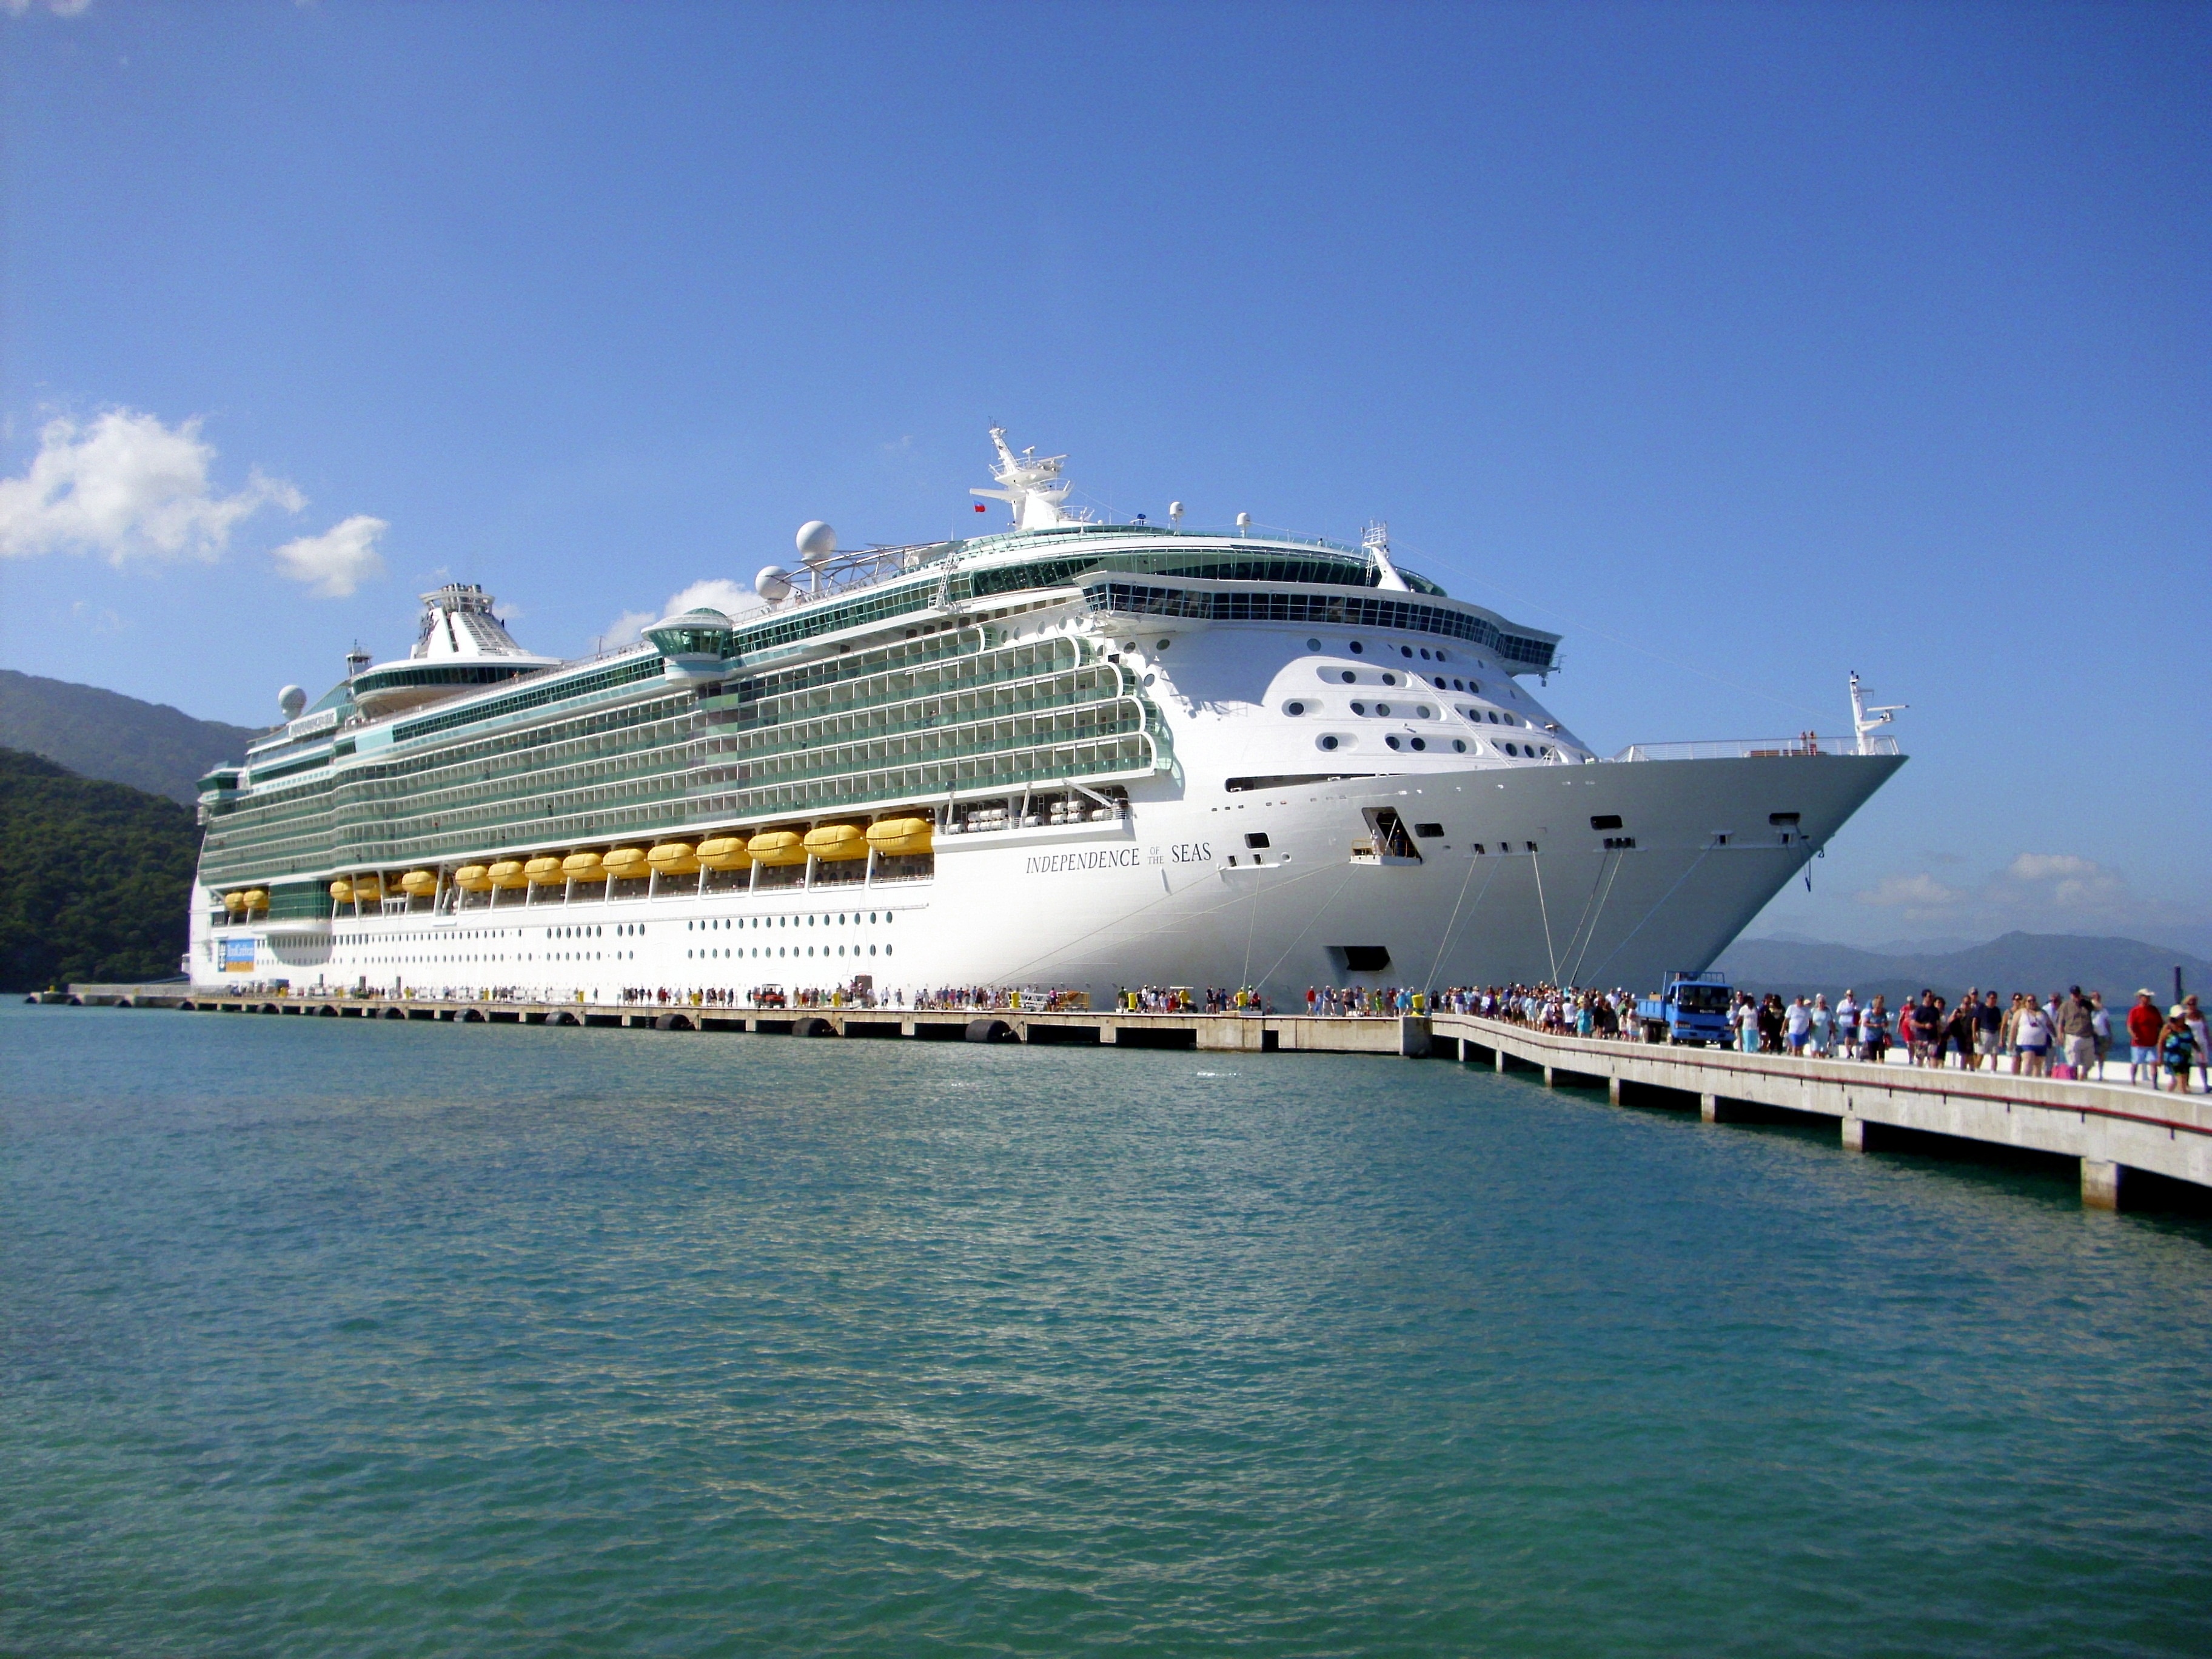
sea, water, sun, boat, ship, vehicle, yacht, holiday, blue, cruise, caribbean, watercraft, cruise ship, haiti, cruises, labadee, motor ship, passenger ship, luxury yacht, freight transport, ocean liner, independence of the seas